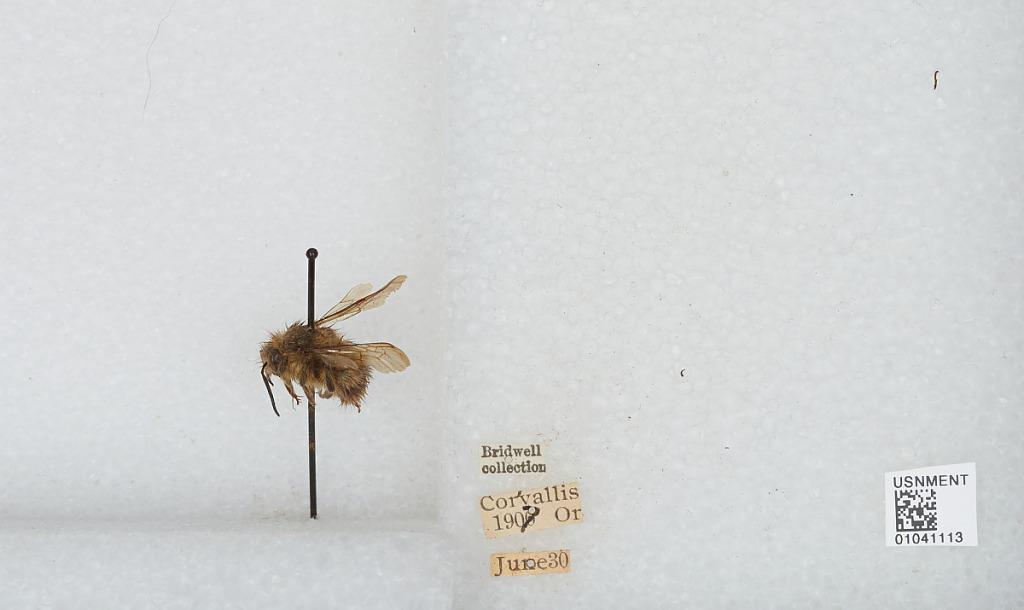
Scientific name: Bombus sp.
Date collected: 1907-6-30
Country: United States
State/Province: Oregon
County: Benton
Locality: Corvallis
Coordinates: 44.57, -123.28